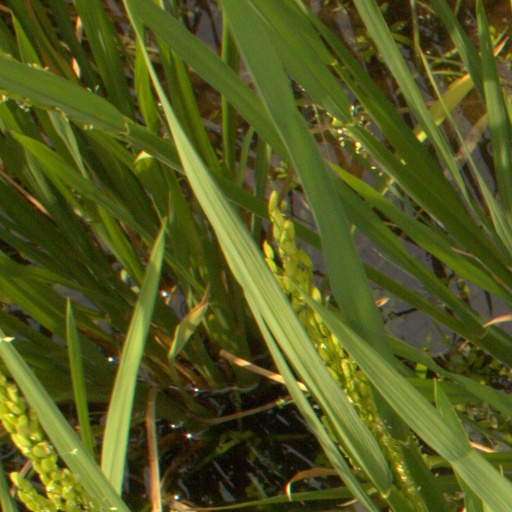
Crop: rice